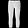
Label: Trouser